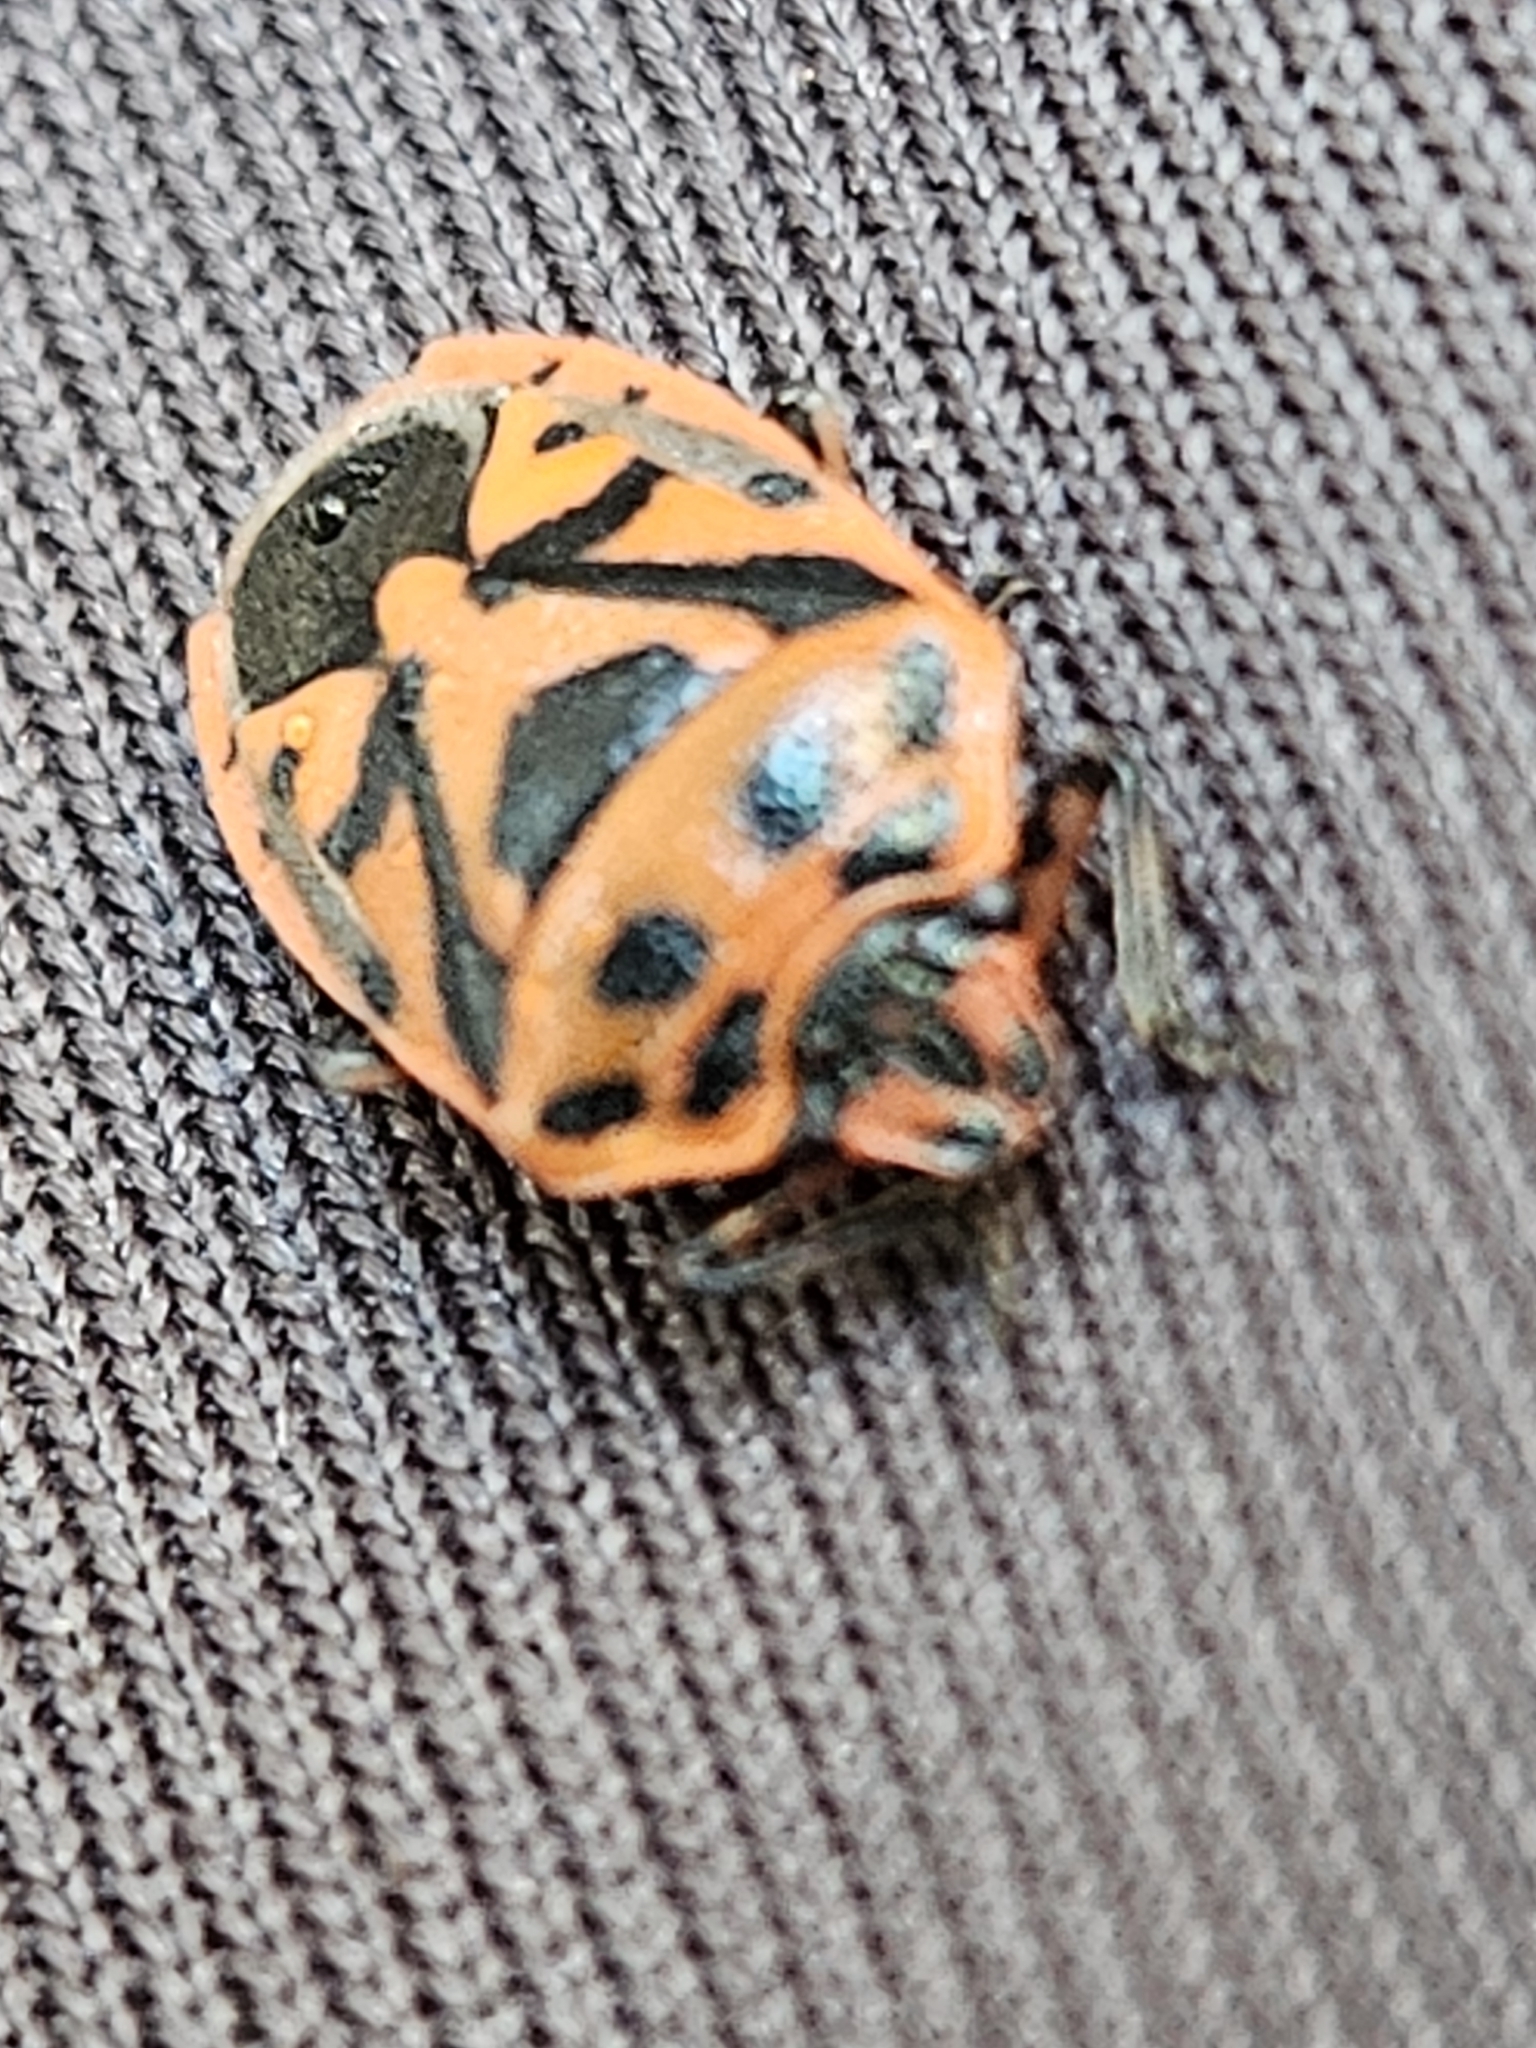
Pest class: stink_bug